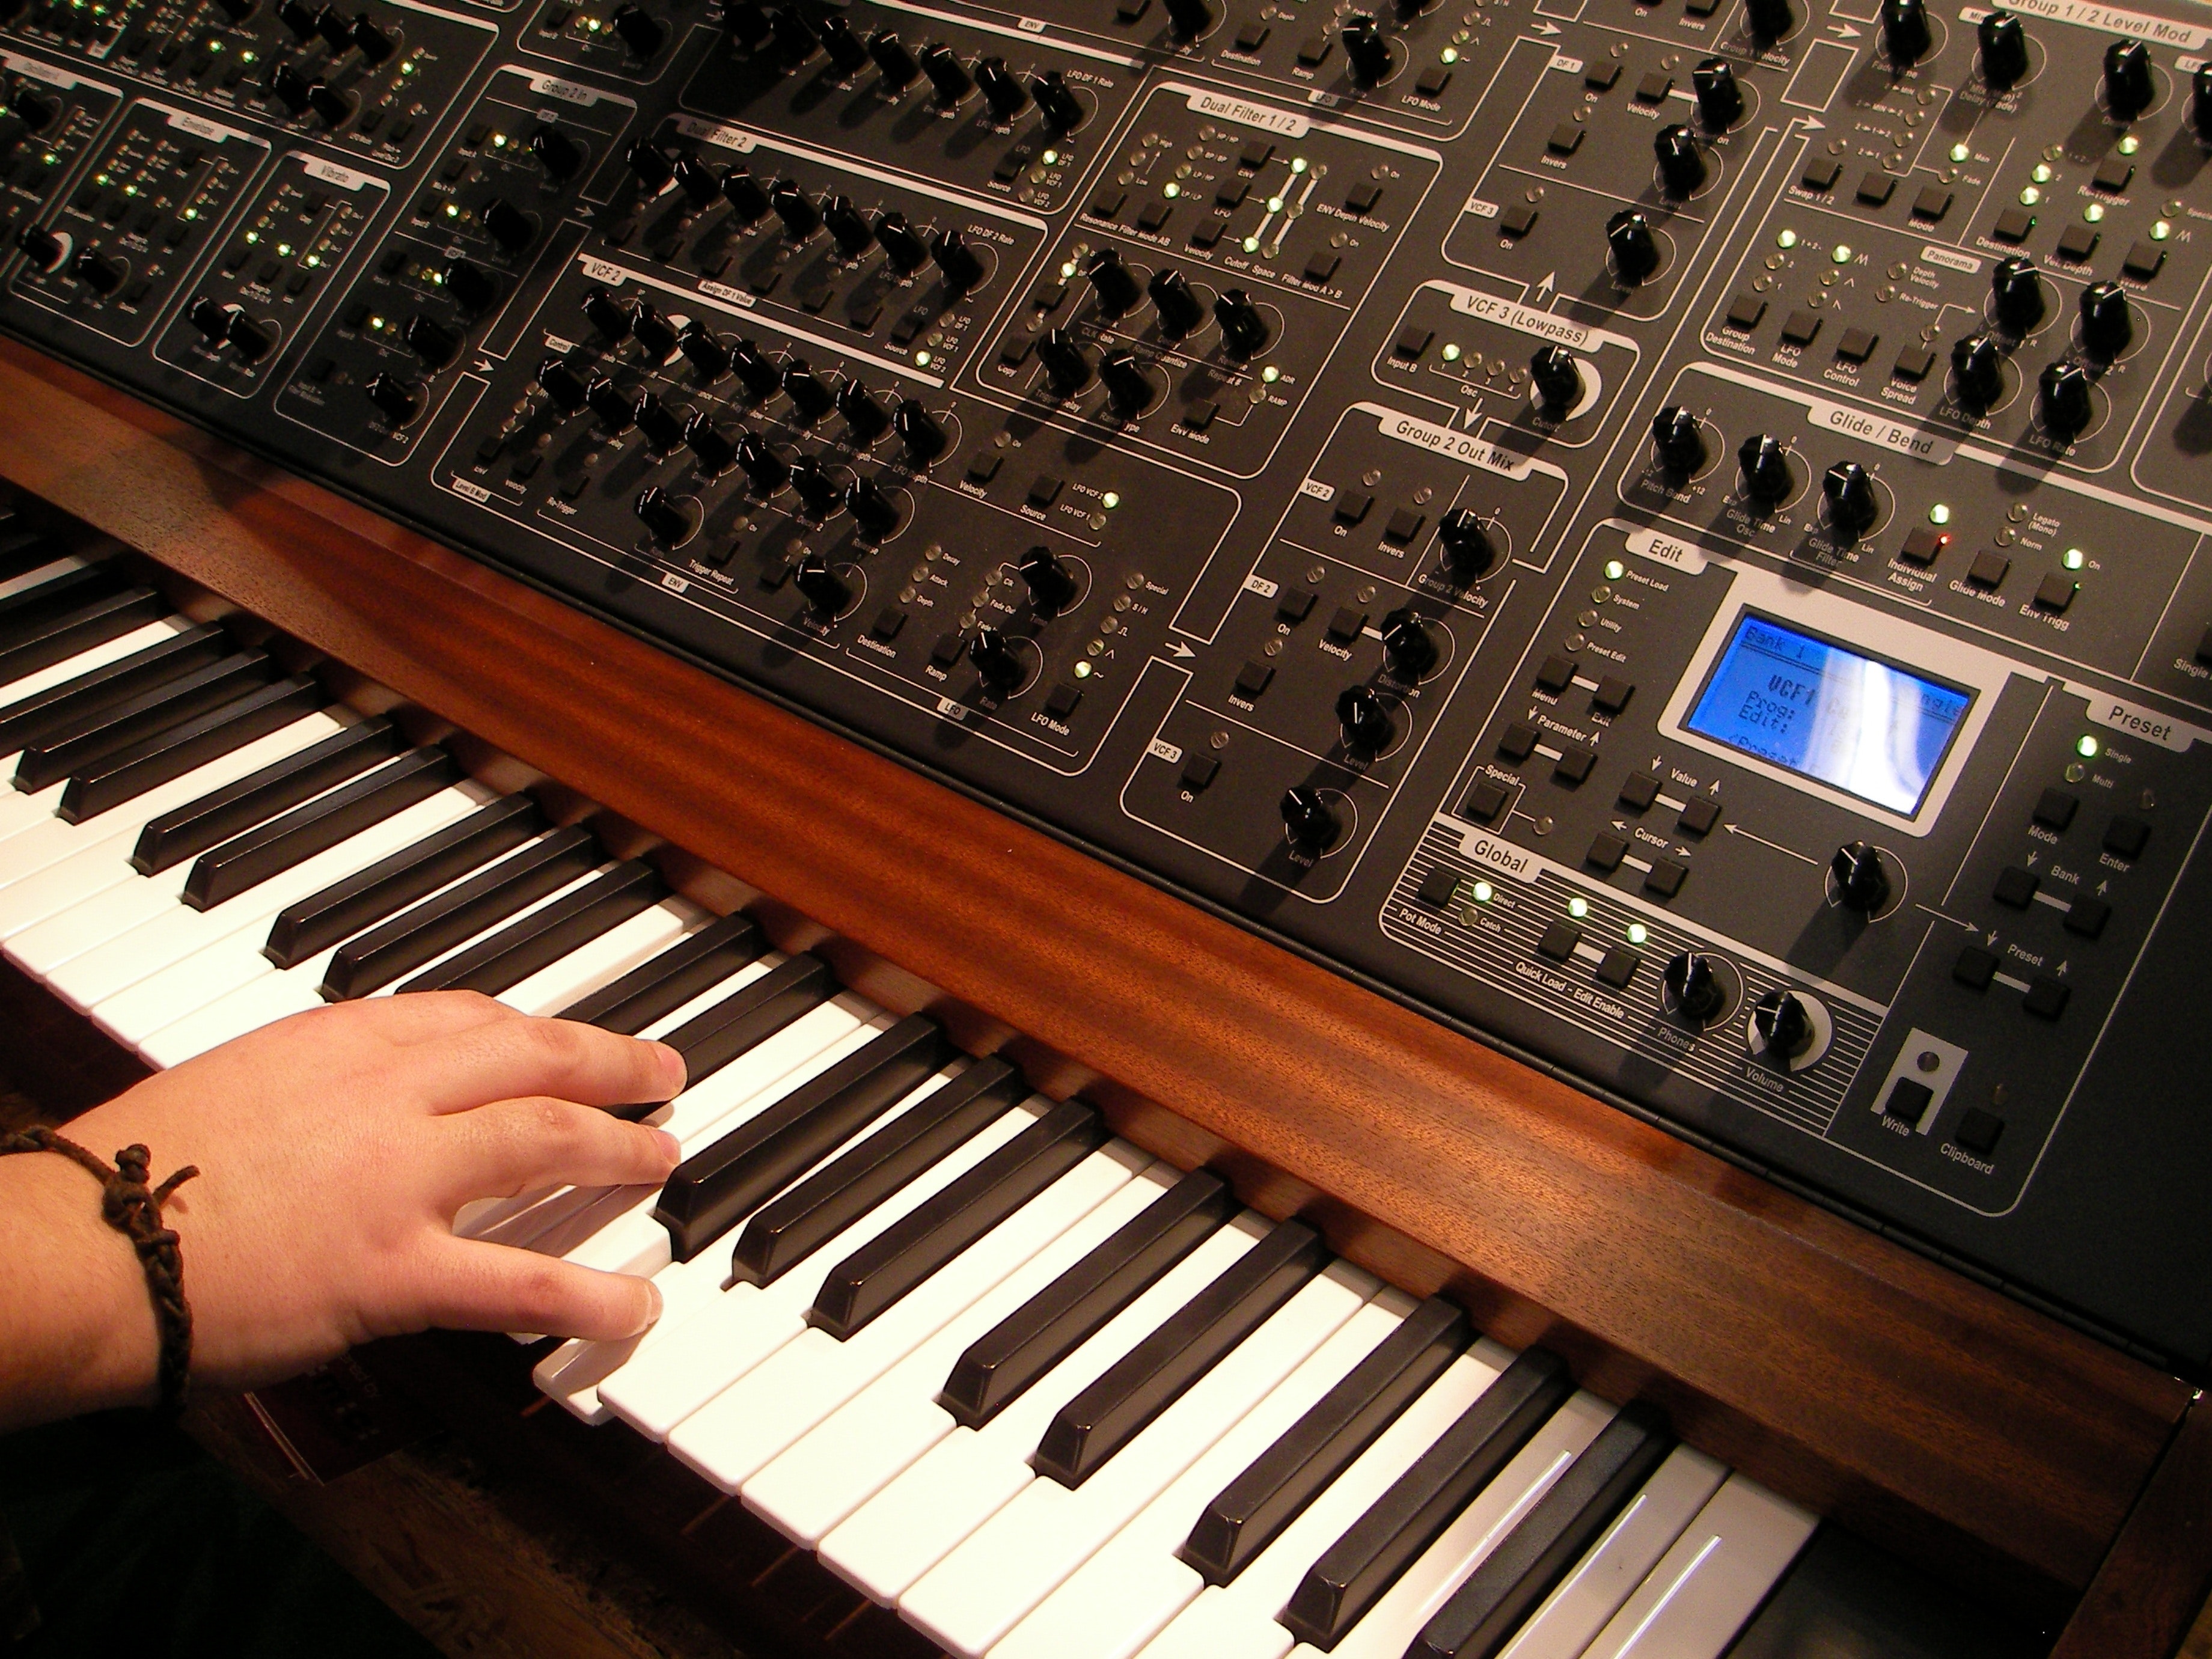
musical instrument, electronic instrument, musical instrument accessory, piano, synthesizer, musical keyboard, electronic keyboard, keyboard, electronic musical instrument, analog synthesizer, electronic device, music workstation, technology, Synclavier, digital piano, oberheim ob xa, electric piano, keyboard player, organ, Polivoks, music, pianet, Keyboard bass